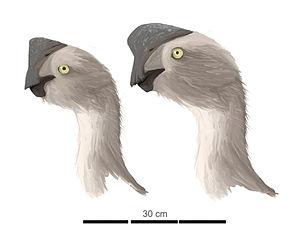
Oviraptor est un genre éteint de petits dinosaures théropodes de Mongolie décrit pour la première fois en 1924 par Henry Fairfield Osborn. Il a vécu au Crétacé supérieur.
Citipati est un genre éteint de dinosaures appartenant à la famille des oviraptoridés. Il s'agit du plus grand des oviraptoridés après Gigantoraptor. Il vivait à la fin du Crétacé supérieur dans ce qui est aujourd'hui la Mongolie. Ses restes fossiles ont été découverts dans la formation de Djadokhta à Ukhaa Tolgod et à Zamyn Khondt, dans le bassin de Nemegt au sud de la Mongolie.